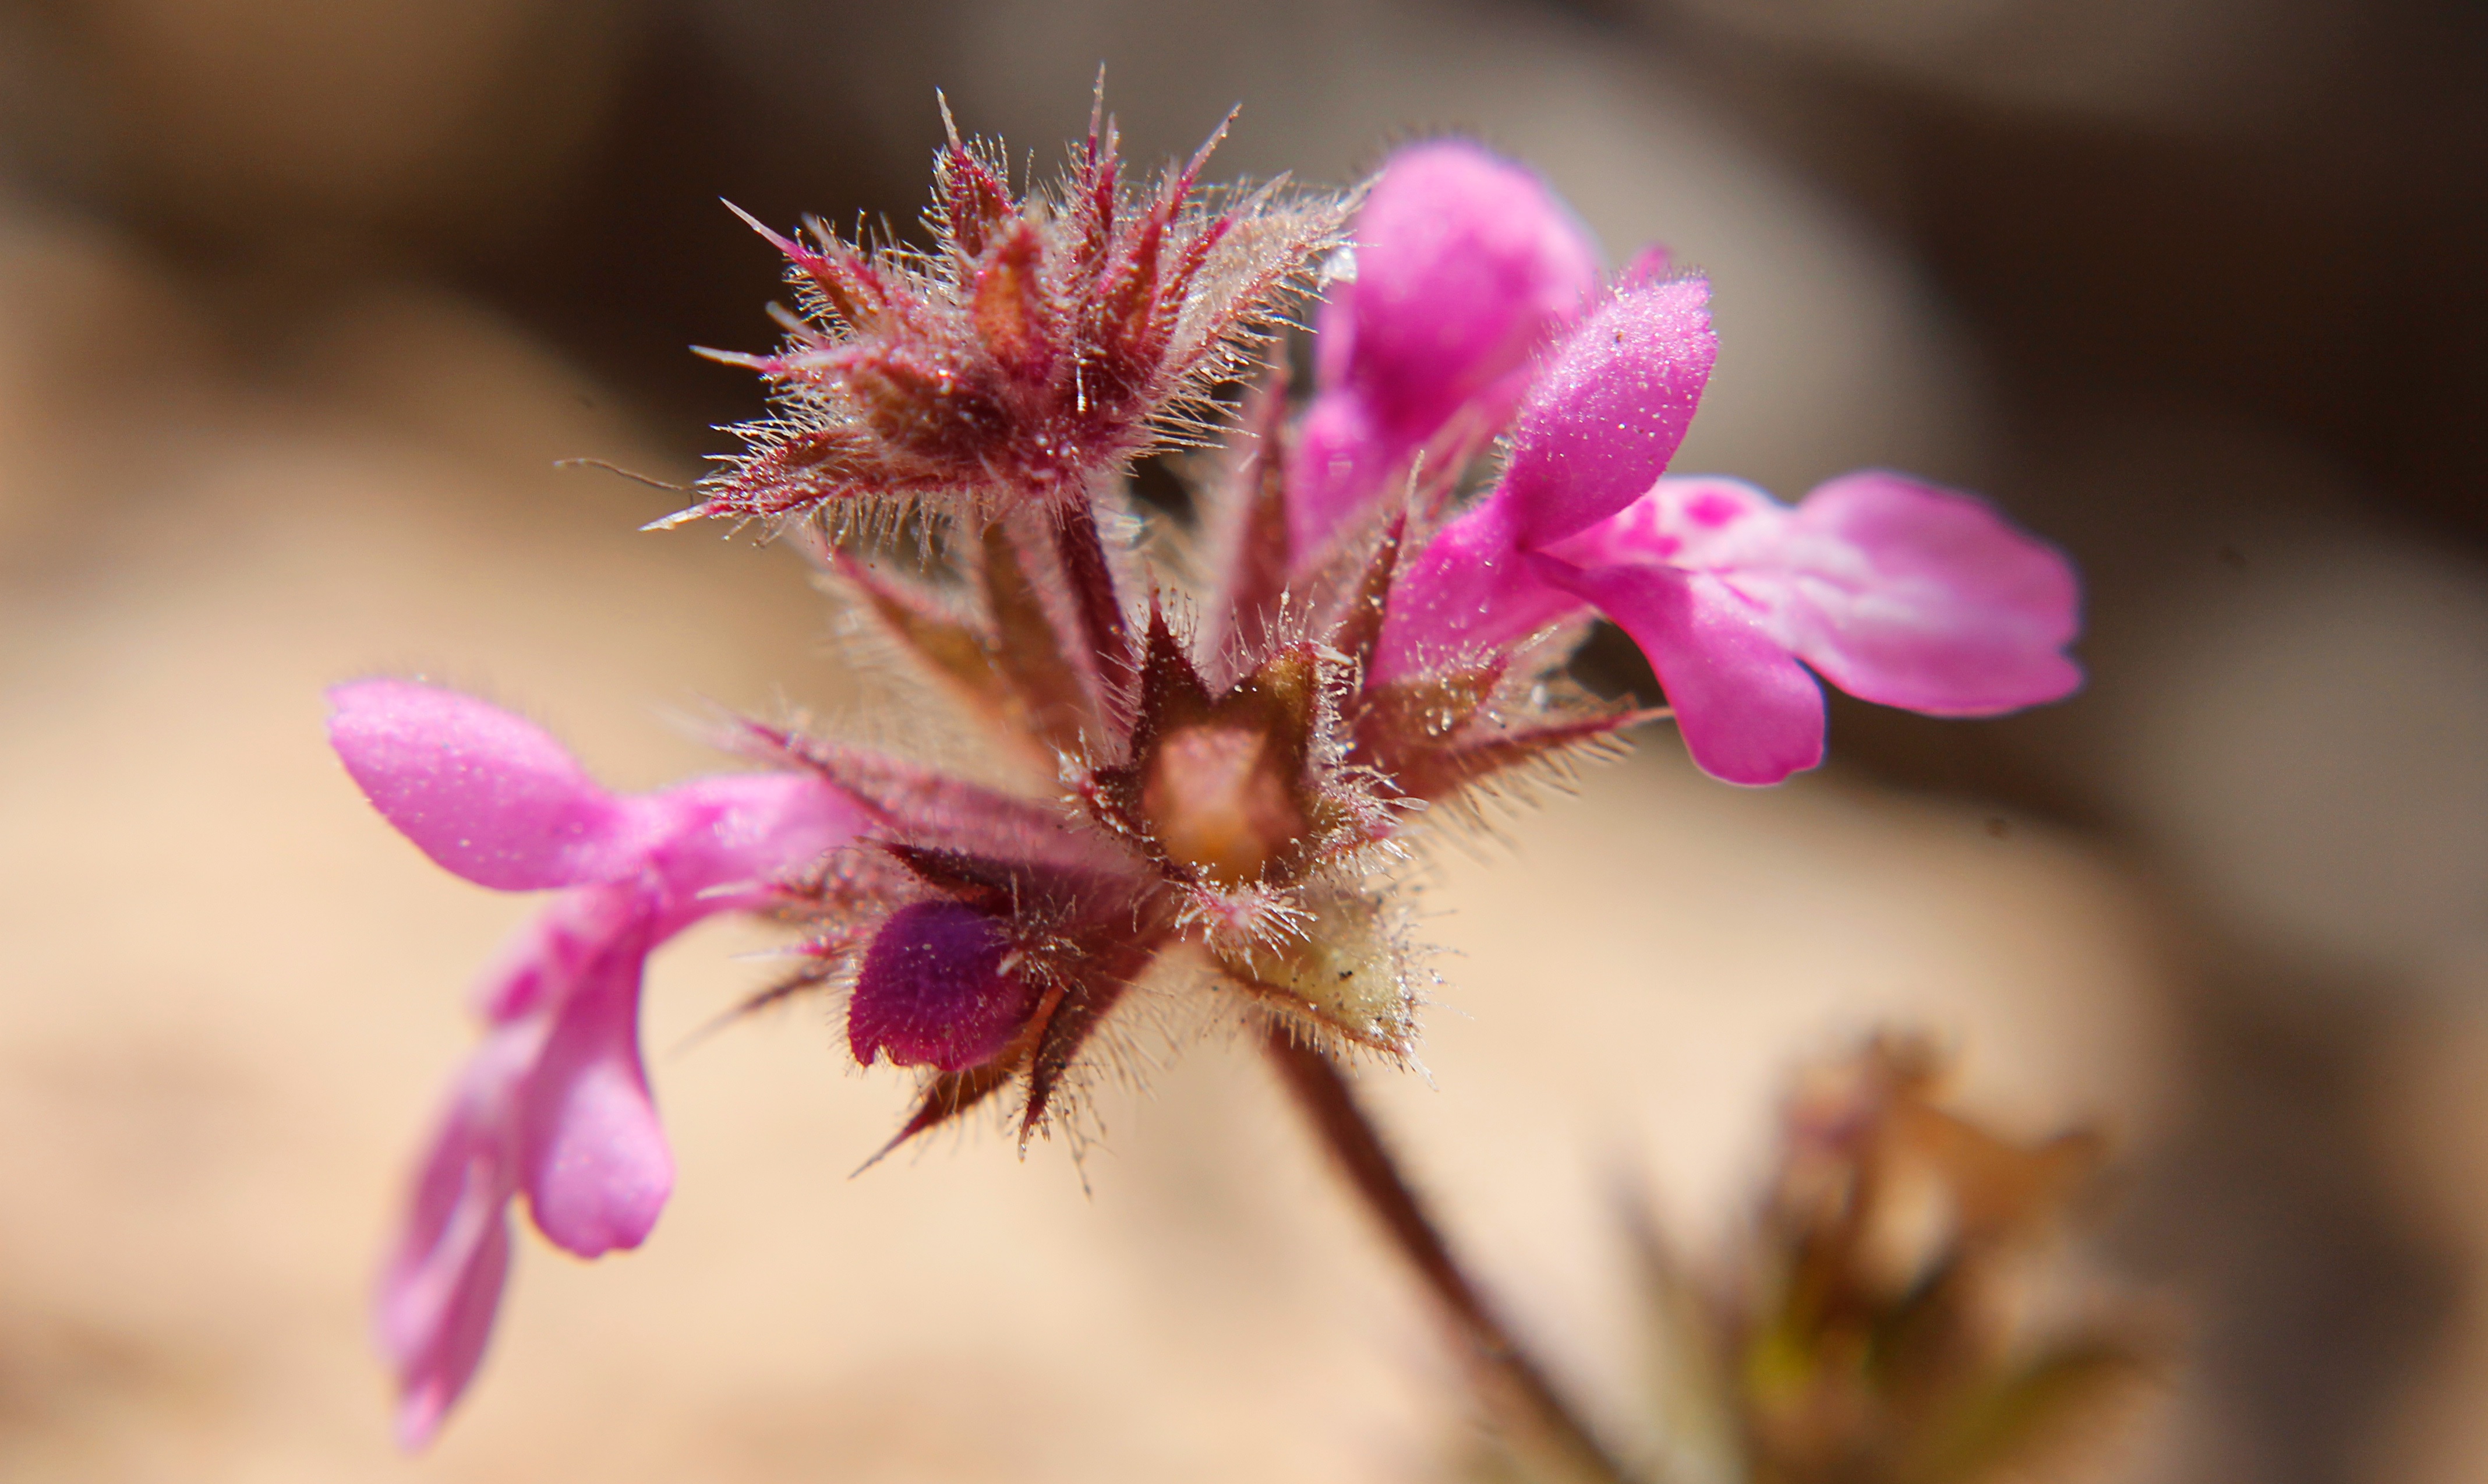
nature, branch, blossom, plant, photography, leaf, flower, petal, wild, rural, spring, botany, garden, pink, flora, wildflower, flowers, close up, shrub, bud, nectar, macro photography, flowering plant, plant stem, land plant